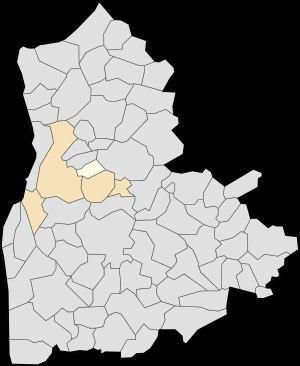
Pittefaux est une commune française située dans le département du Pas-de-Calais en région Hauts-de-France.